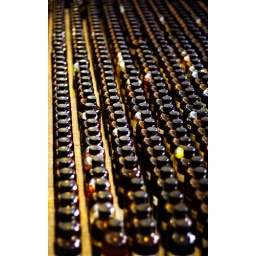
Found this nifty display of bottles at the market downtown in Charleston, SC. Best viewed large!